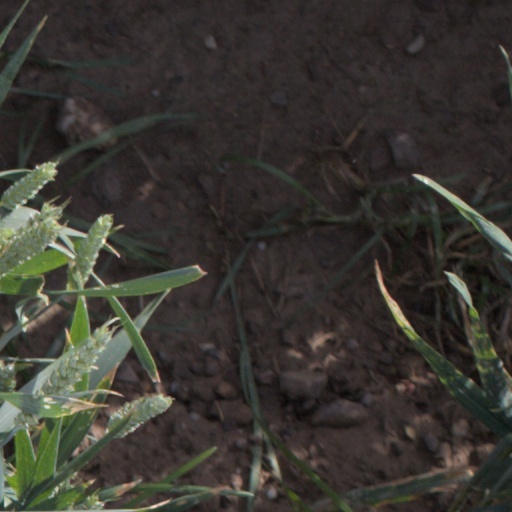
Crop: wheat